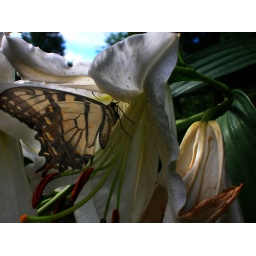
A butterfly lands on a flower in my backyard.